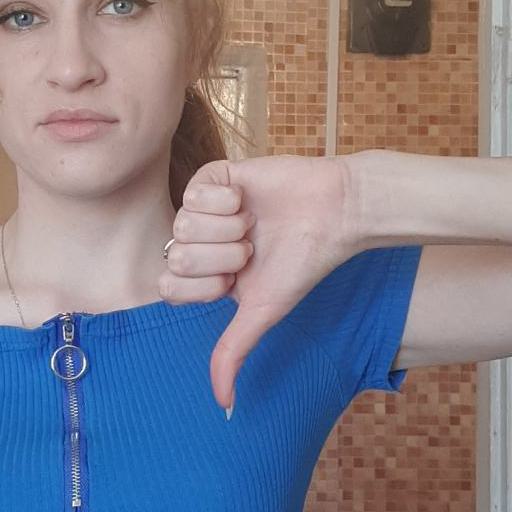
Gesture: dislike